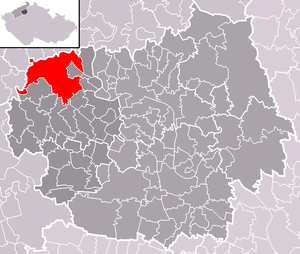
Velemín est une commune du district de Litoměřice, dans la région d'Ústí nad Labem, en Tchéquie. Sa population s'élevait à 1 561 habitants en 2018.